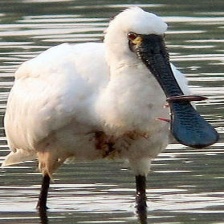
Species: BLACK FACED SPOONBILL
Scientific name: PLATALEA MINOR
ImageNet parent category: spoonbill